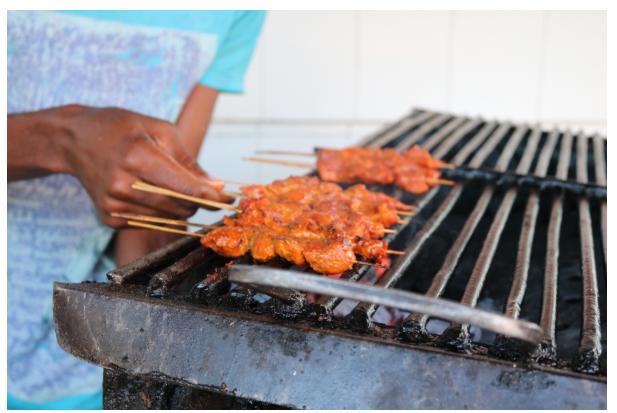
Mlo mtamu unaoweza kudondosha mate kinywani umechomekwa kwenye vichiti na kutiiwa juu ya moto kando yake kuna mkono wenye misuli kuashiria kiupe hii ni mishikaki na hupikwa hasa na wakazi wa pwani